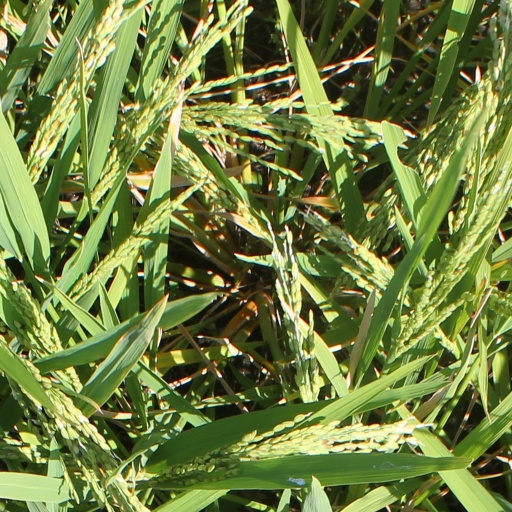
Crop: rice